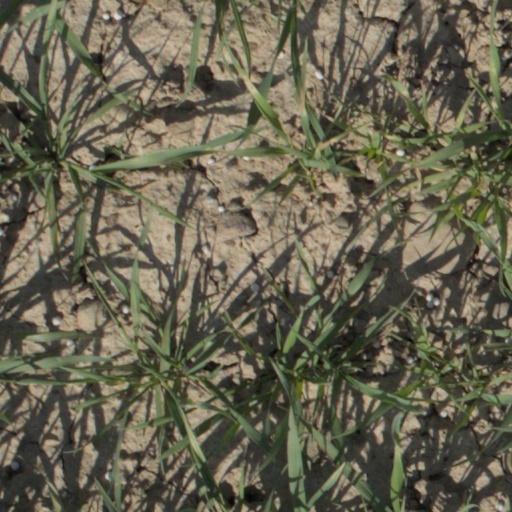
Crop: wheat